Lungotevere Salvo D'Acquisto

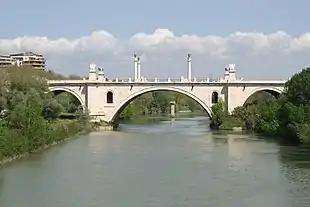
Ponte Flaminio; to the right, the lungotevere

Lungotevere Salvo D'Acquisto is the stretch of Lungotevere that connects Piazzale Cardinal Consalvi to the lungotevere dell'Acqua Acetosa, in Rome, in the Parioli district.